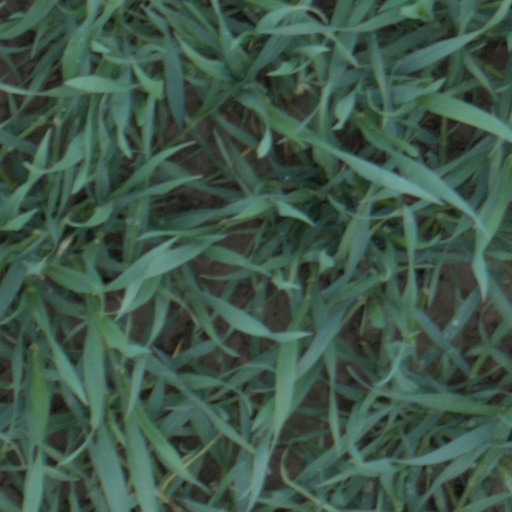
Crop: wheat